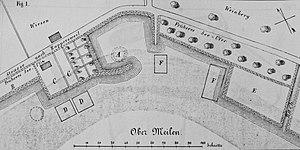
Plan de la baie d'Ober-Meilen dans laquelle ont été réalisée des découvertes lacustres au XIXème siècle
Ferdinand Keller, né le 24 décembre 1800 à Marthalen et mort le 21 juin 1881 à Zurich, est un archéologue suisse.